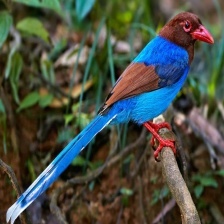
Species: SRI LANKA BLUE MAGPIE
Scientific name: UROCISSA ORNATA
ImageNet parent category: magpie